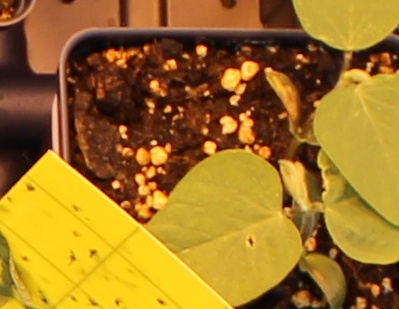
Label: Soybean